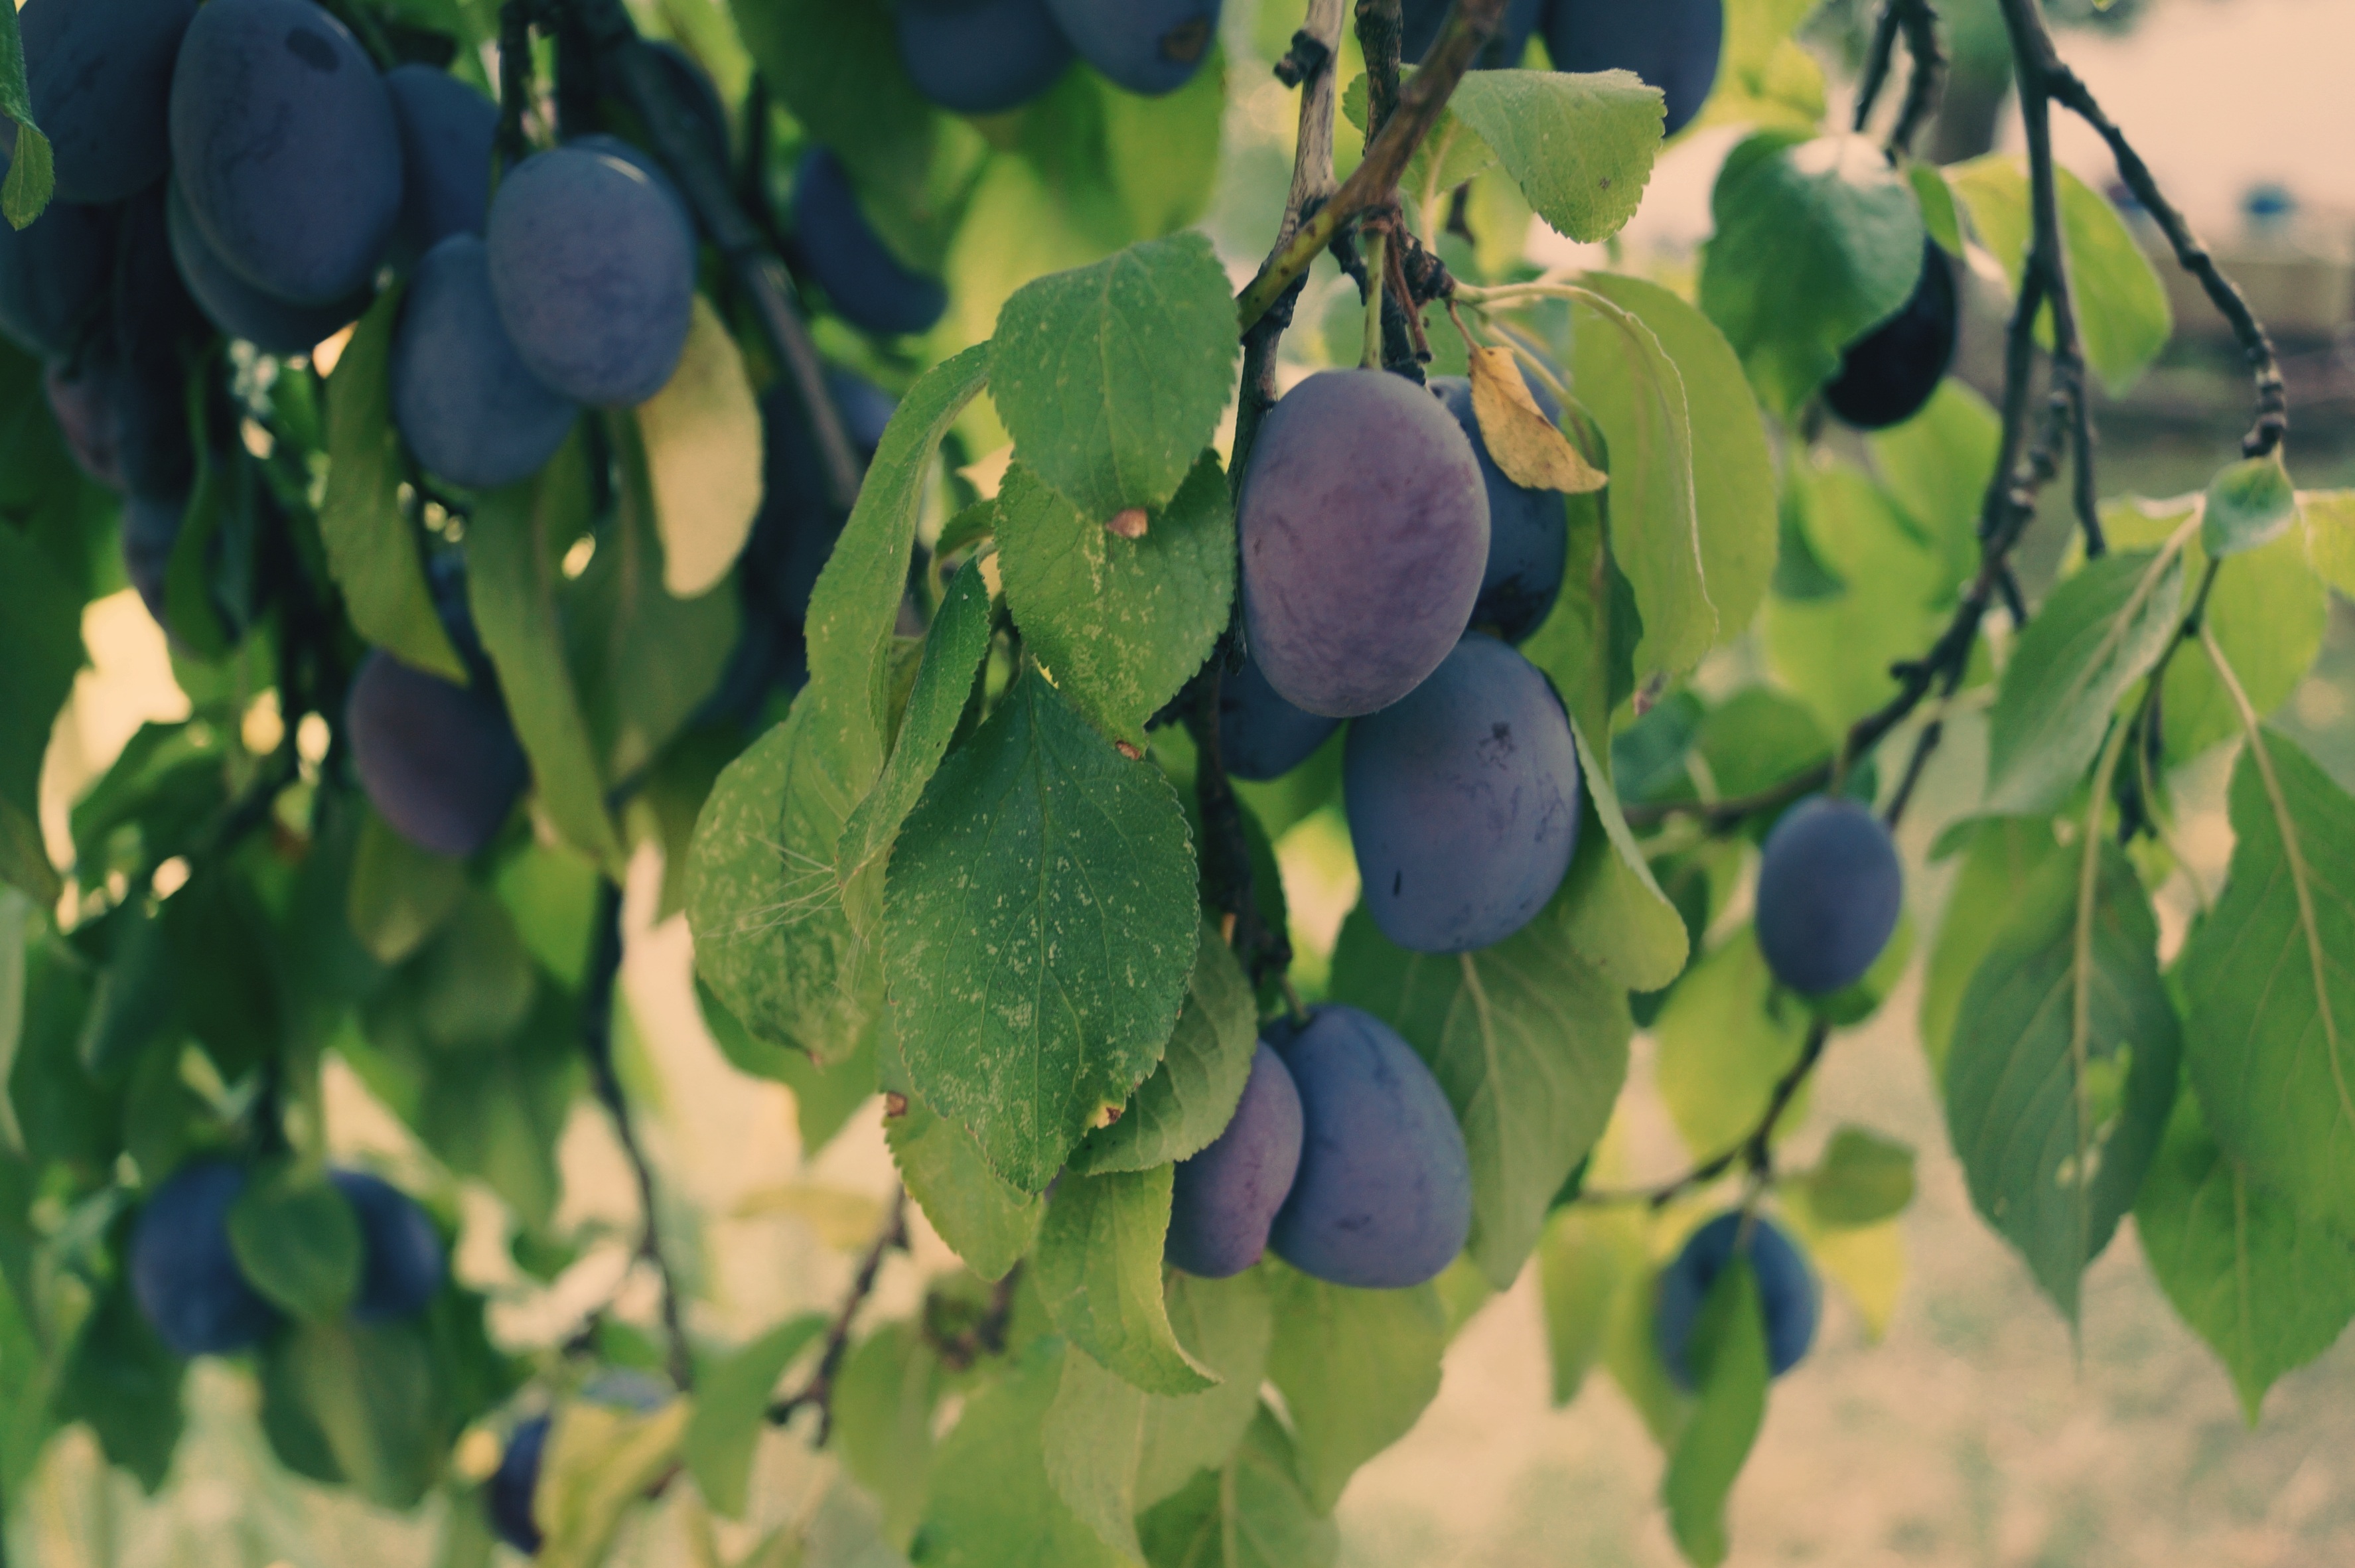
tree, nature, branch, plant, fruit, leaf, flower, summer, food, green, produce, shrub, violet, fruits, late summer, plums, flowering plant, plum tree, damson, land plant